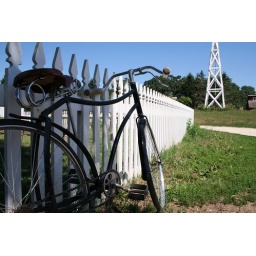
This was a bike outside a house at Living History Farms in Des Moines.